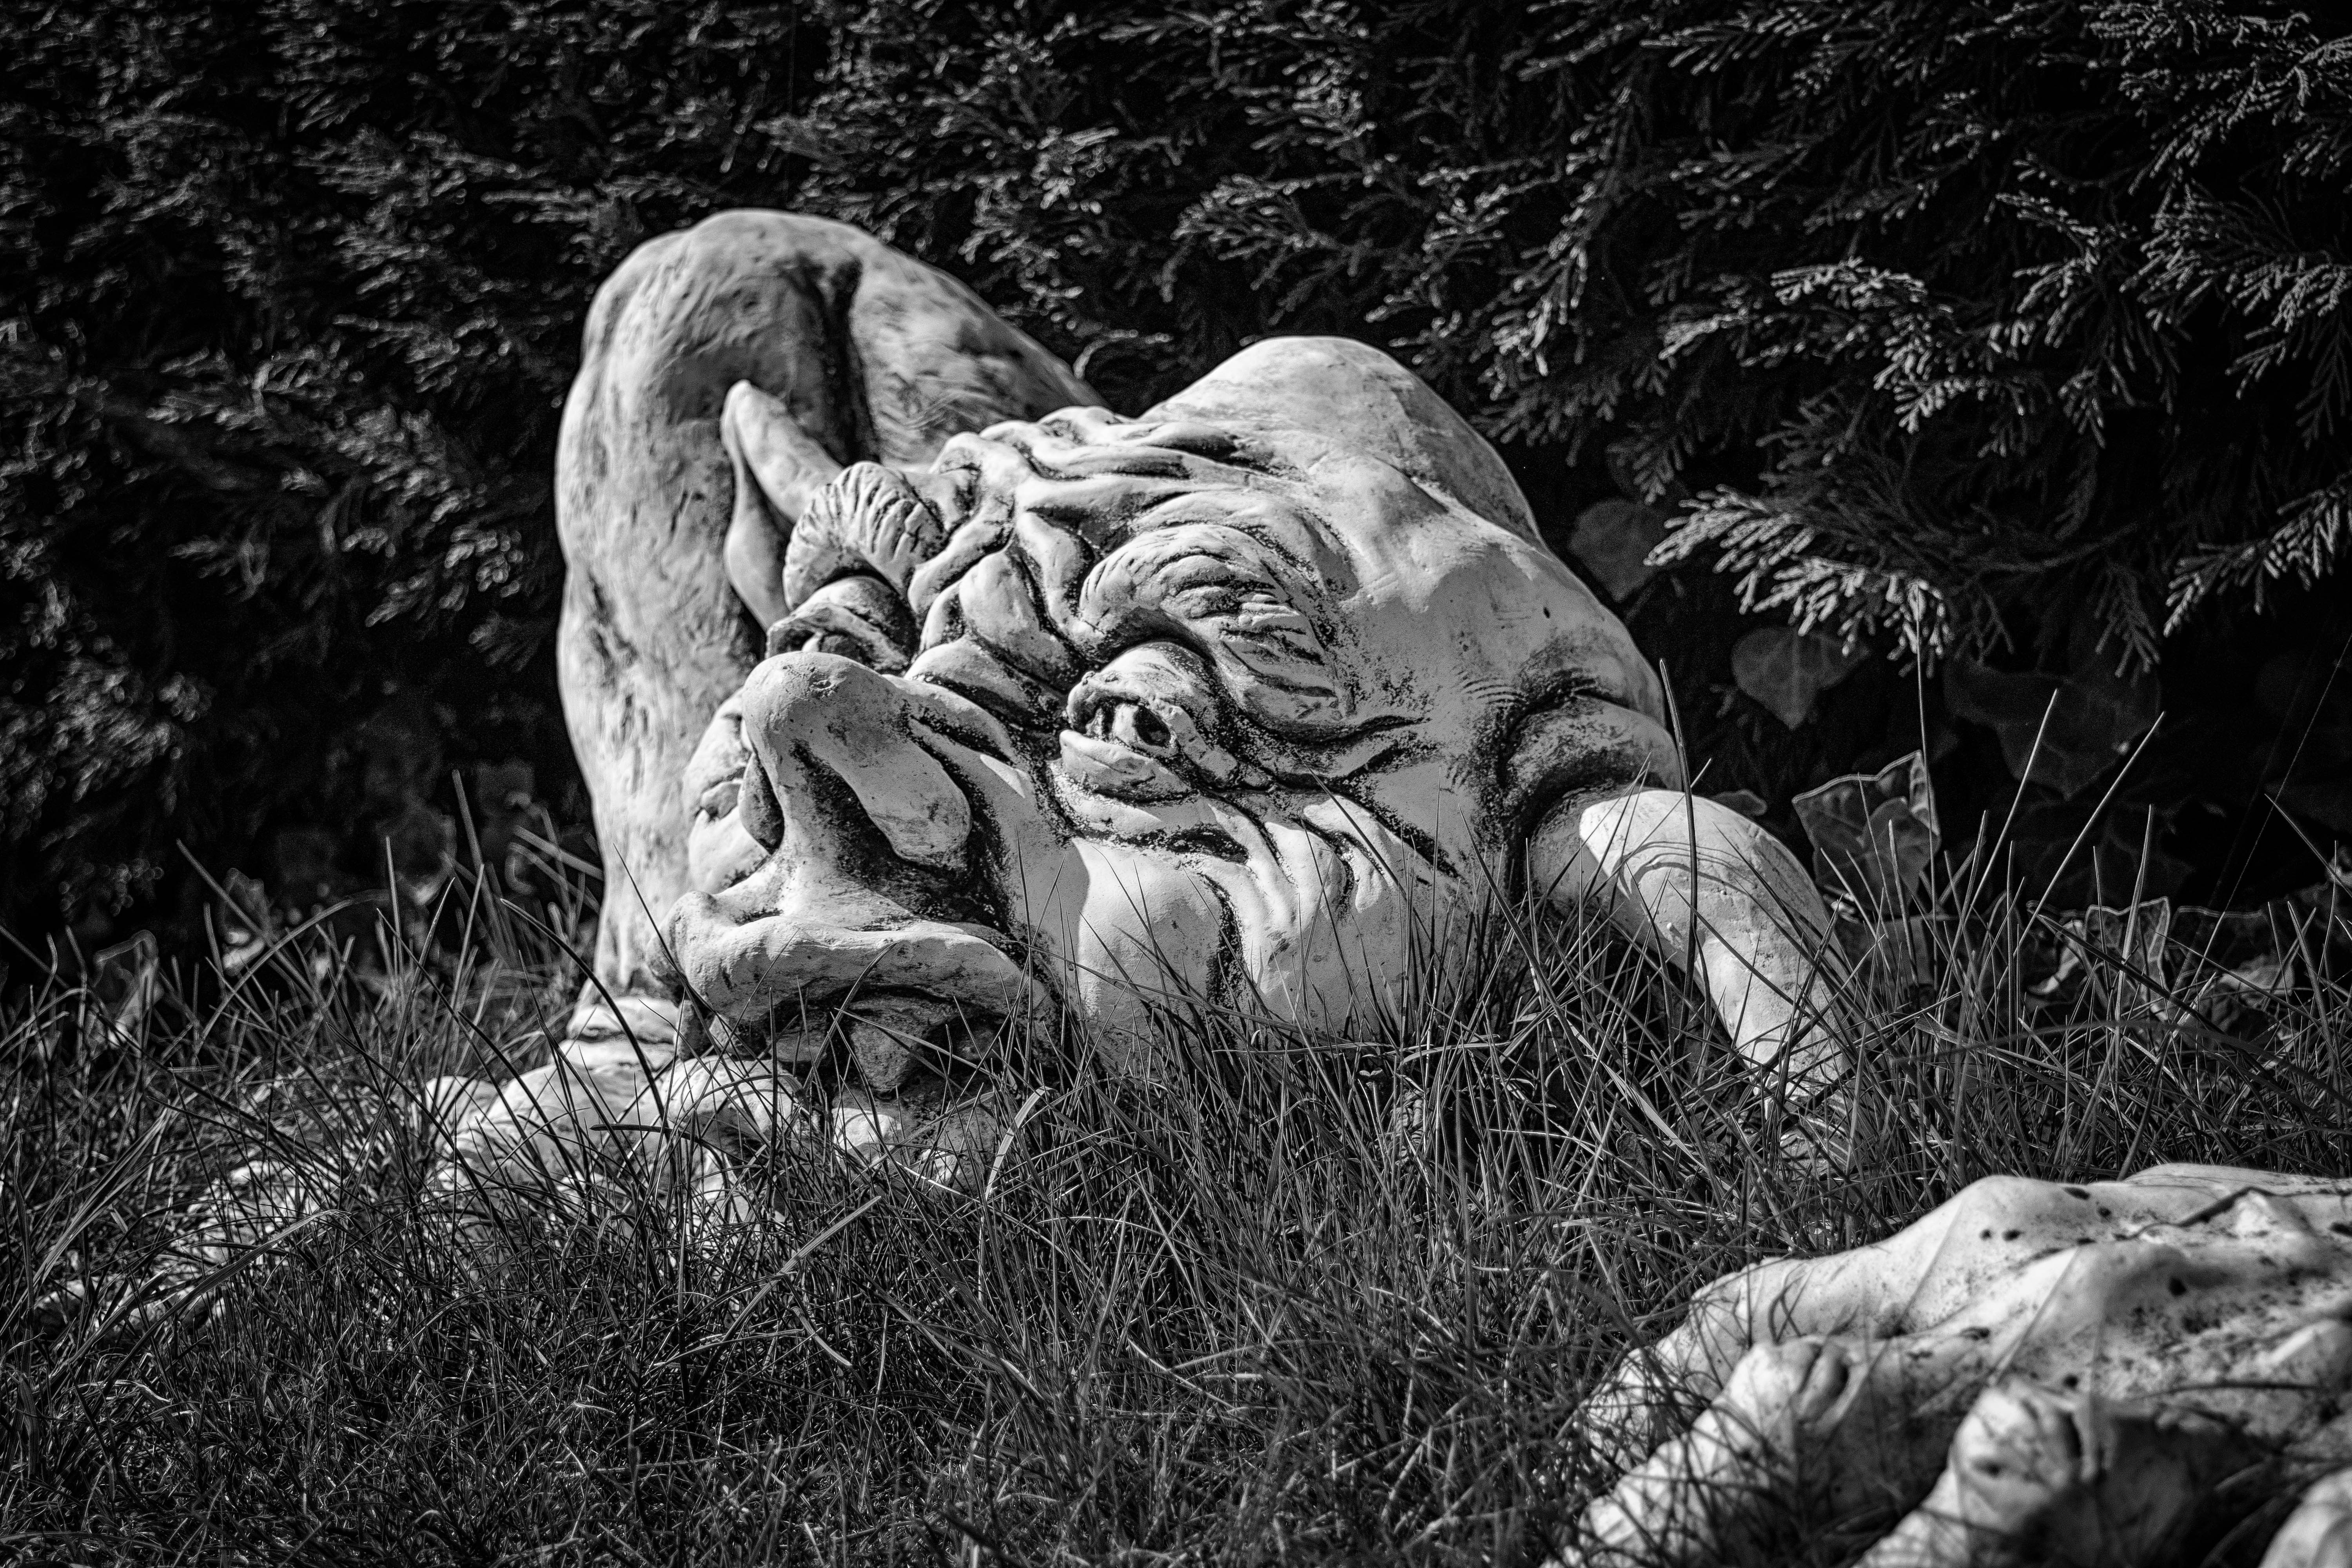
black and white, photography, monument, underground, statue, monochrome, lion, fig, sculpture, art, creature, fantasy, troll, dwarf, gnome, haunting, evil, mythology, stone figure, fairy tales, fairy tale world, mysticism, mythical creatures, monochrome photography